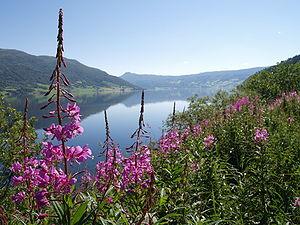
Le Vangsmjøse est un lac situé dans la municipalité de Vang, dans le comté d'Oppland, en Norvège. Il a une superficie de 18,25 km² et sa profondeur est d'environ 154 mètres.